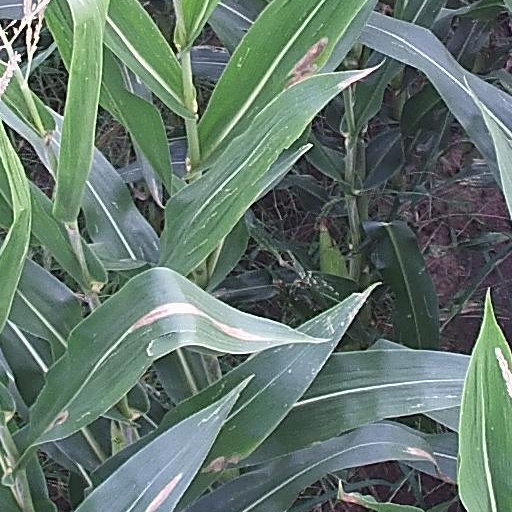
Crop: maize; corn